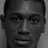
Emotion: neutral